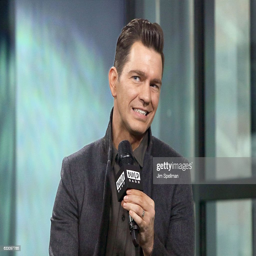
pop artist attends the series .